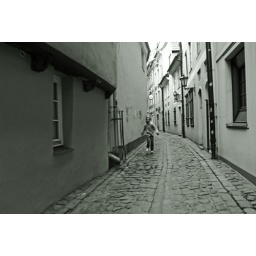
Latvia, Riga, child running on pavement by building